Killing of Joseph Smith

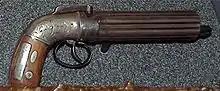
This smuggled gun was used by Smith to shoot Wills, Vorhease, and Gallaher.

On Thursday morning, June 27, church leader Cyrus Wheelock, having obtained a pass from Ford, visited Smith in jail. The day was rainy, and Wheelock used the opportunity to hide a small pepper-box pistol in his bulky overcoat, which had belonged to Taylor. Most visitors were rigidly searched, but the guards forgot to check Wheelock's overcoat, and he was able to smuggle the gun to Smith. Smith took Wheelock's gun and gave Fullmer's gun to his brother Hyrum.